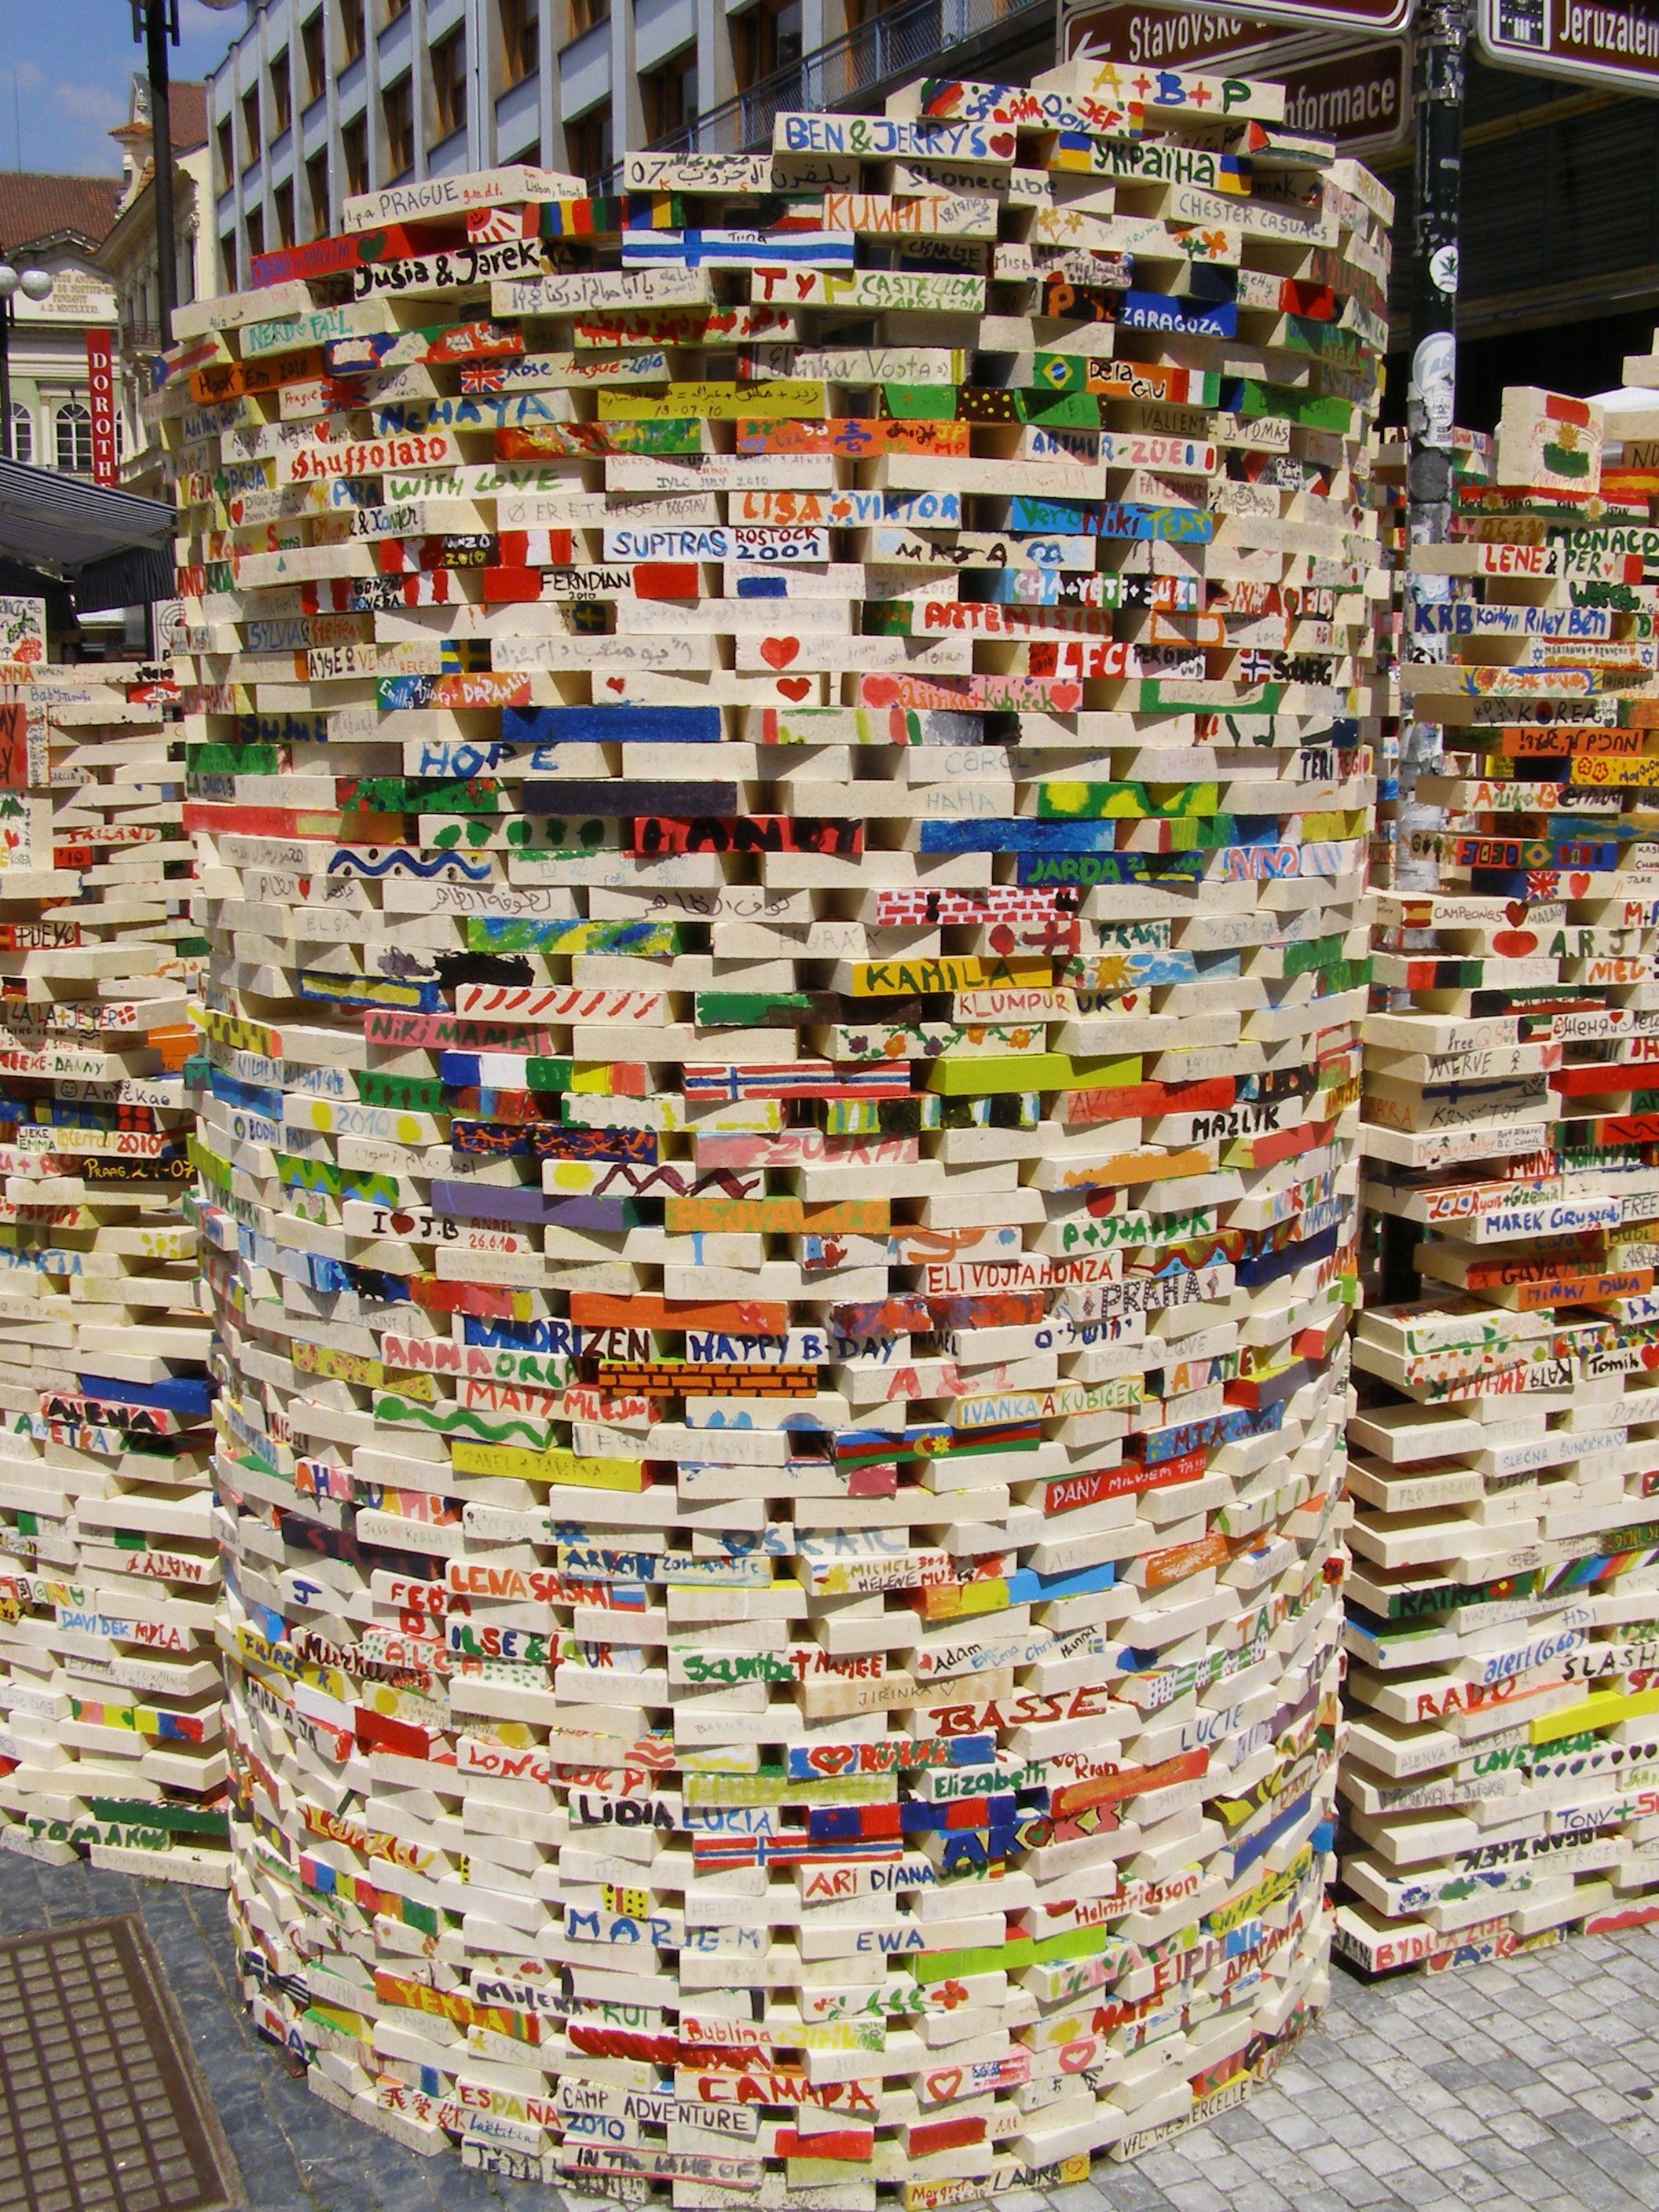
tower, charity, paint, prague, stack, modern, artwork, aisle, children, supermarket, build, grocery store, retail, wooden blocks, painted clogs, children painting, good purpose